High Speed Flight RAF

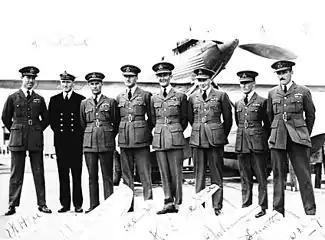
British team for the 1931 Schneider Trophy race. From left to right; Hope, Brinton, Long, Stainforth, Orlebar, Boothman, Snaith and Dry

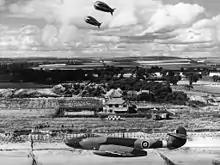
Gp Capt Donaldson passing a timing station on the high speed run course in EE549

In 1946 the High-Speed Flight was re-formed, to attempt the World Air Speed Record.